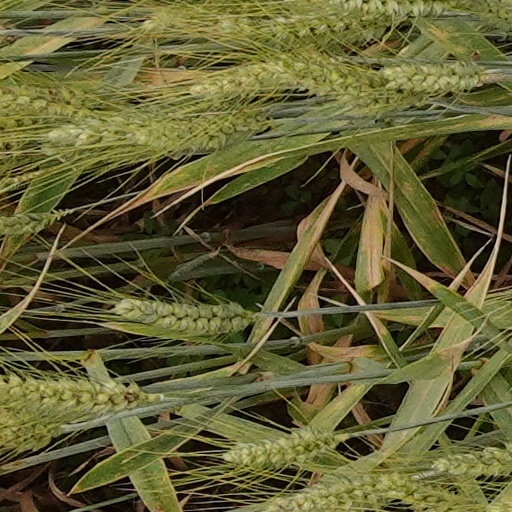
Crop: wheat